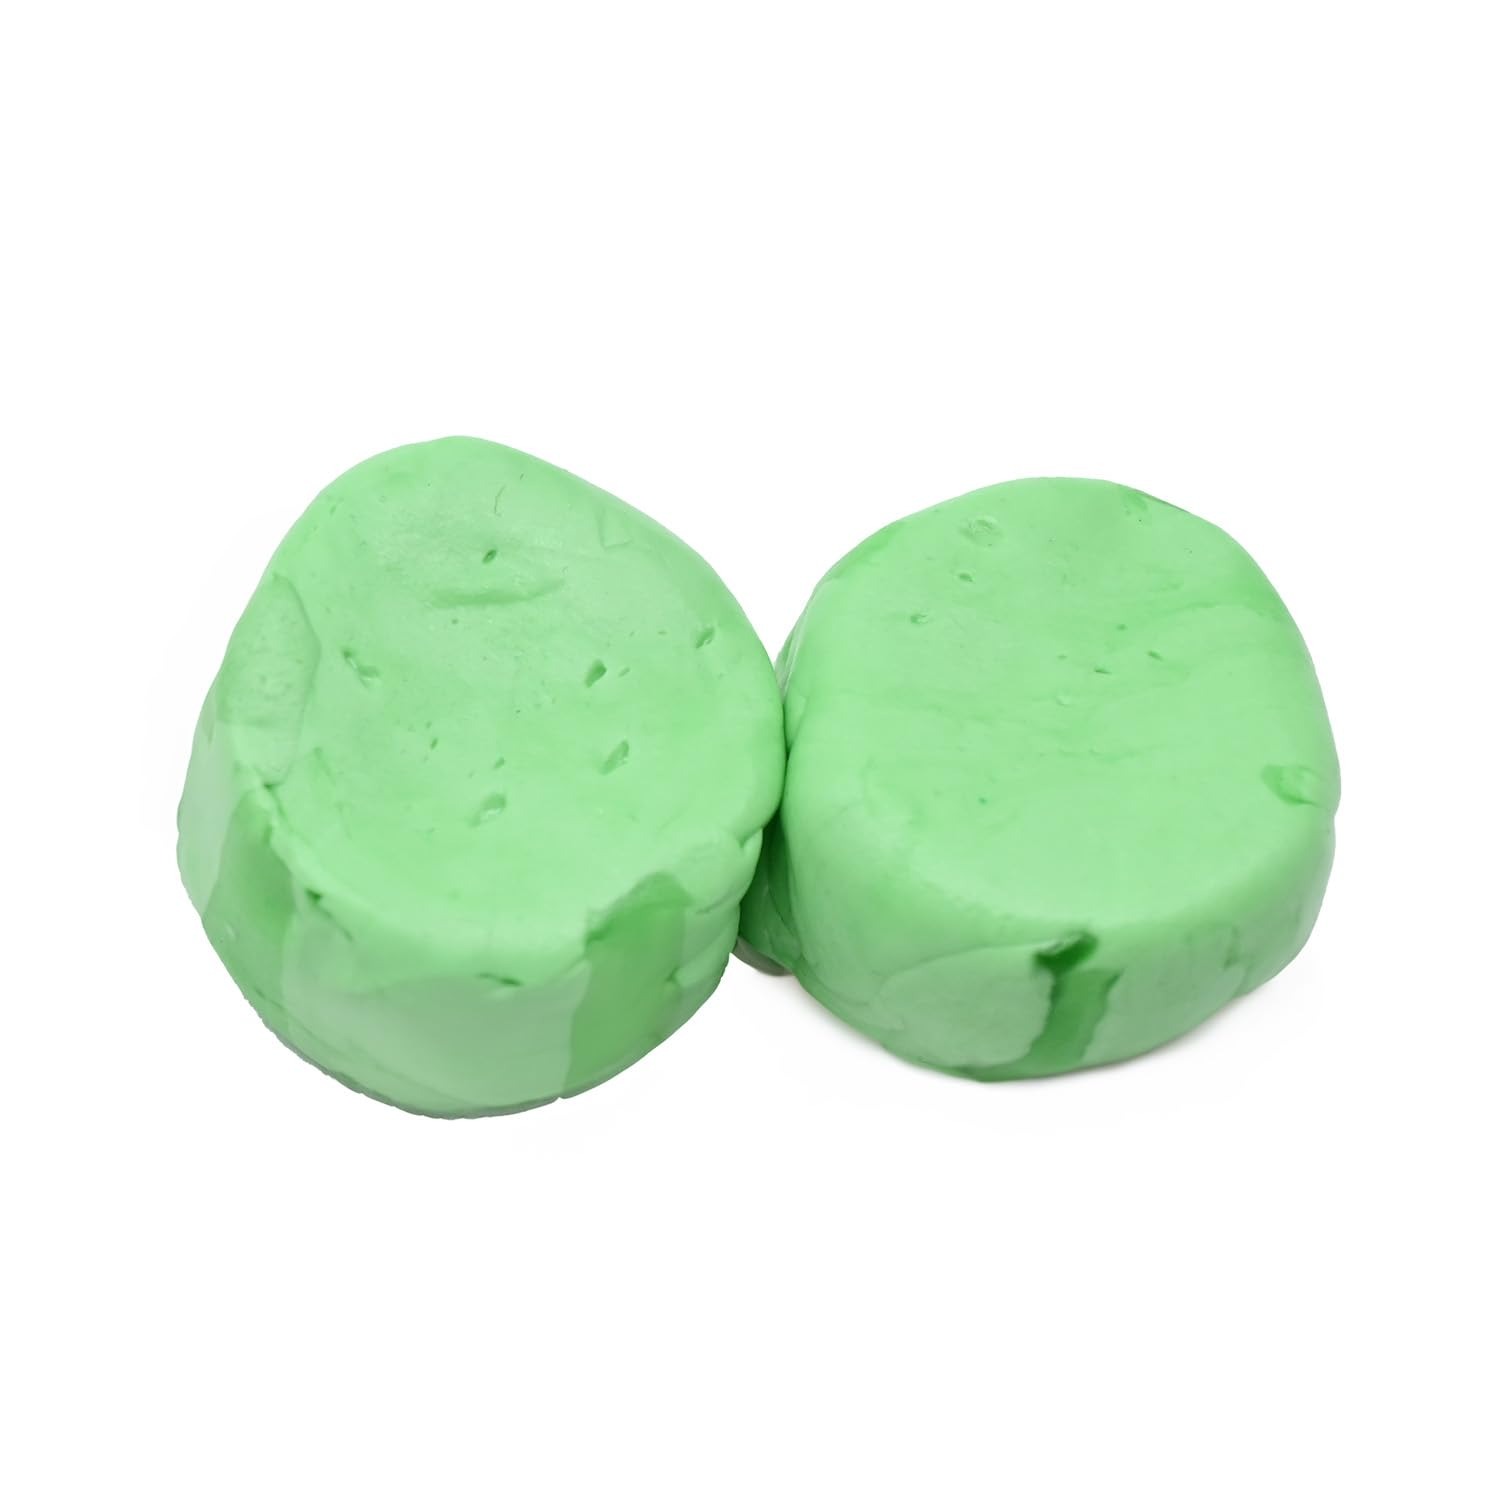
Item Name: Salt Water Taffy (Green Apple, 1 Lb)
Bullet Point 1: Great Tasting Salt Water Taffy
Bullet Point 2: Over 75 Flavors To Choose From!
Bullet Point 3: Distributed/Packaged By Candy Retailer.
Bullet Point 4: Delivered in a Sealed and Resealable Stand Up Pouch With Ingredients, Nutrition, and Expiration Dated Label.
Product Description: Delivered in a Sealed and Resealable Stand Up Pouch With Ingredients, Nutrition, and Expiration Dated Label.
Value: 1.0
Unit: Count

Price: 15.9